Scars on 45

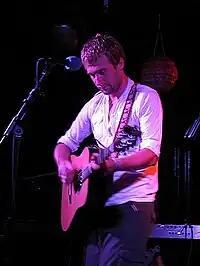
Danny Bemrose of Scars on 45 during performance at The Saint, Asbury Park, NJ, July 2011

After years struggling to become known in England, the band rose from obscurity when their song "Beauty's Running Wild" was featured in an episode of "".